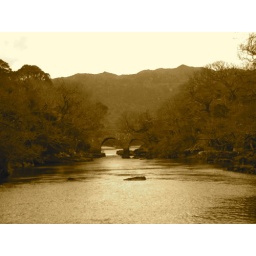
No plastic bags in Ireland